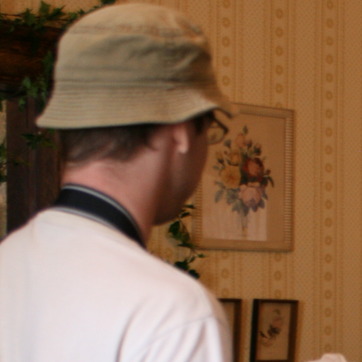
Material: skin